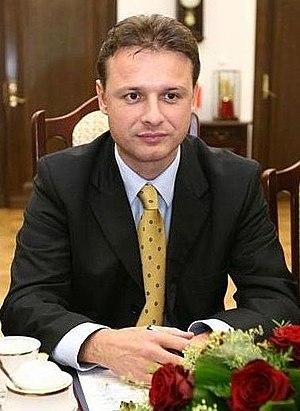
Le onzième gouvernement de Croatie est le gouvernement de la République de Croatie entre le 6 juillet 2009 et le 23 décembre 2011, durant la sixième législature de la Diète.
Gordan Jandroković, né le 2 août 1967 à Bjelovar en Croatie, est un diplomate et homme politique croate. Il est ministre des Affaires étrangères du 12 janvier 2008 au 23 décembre 2011.